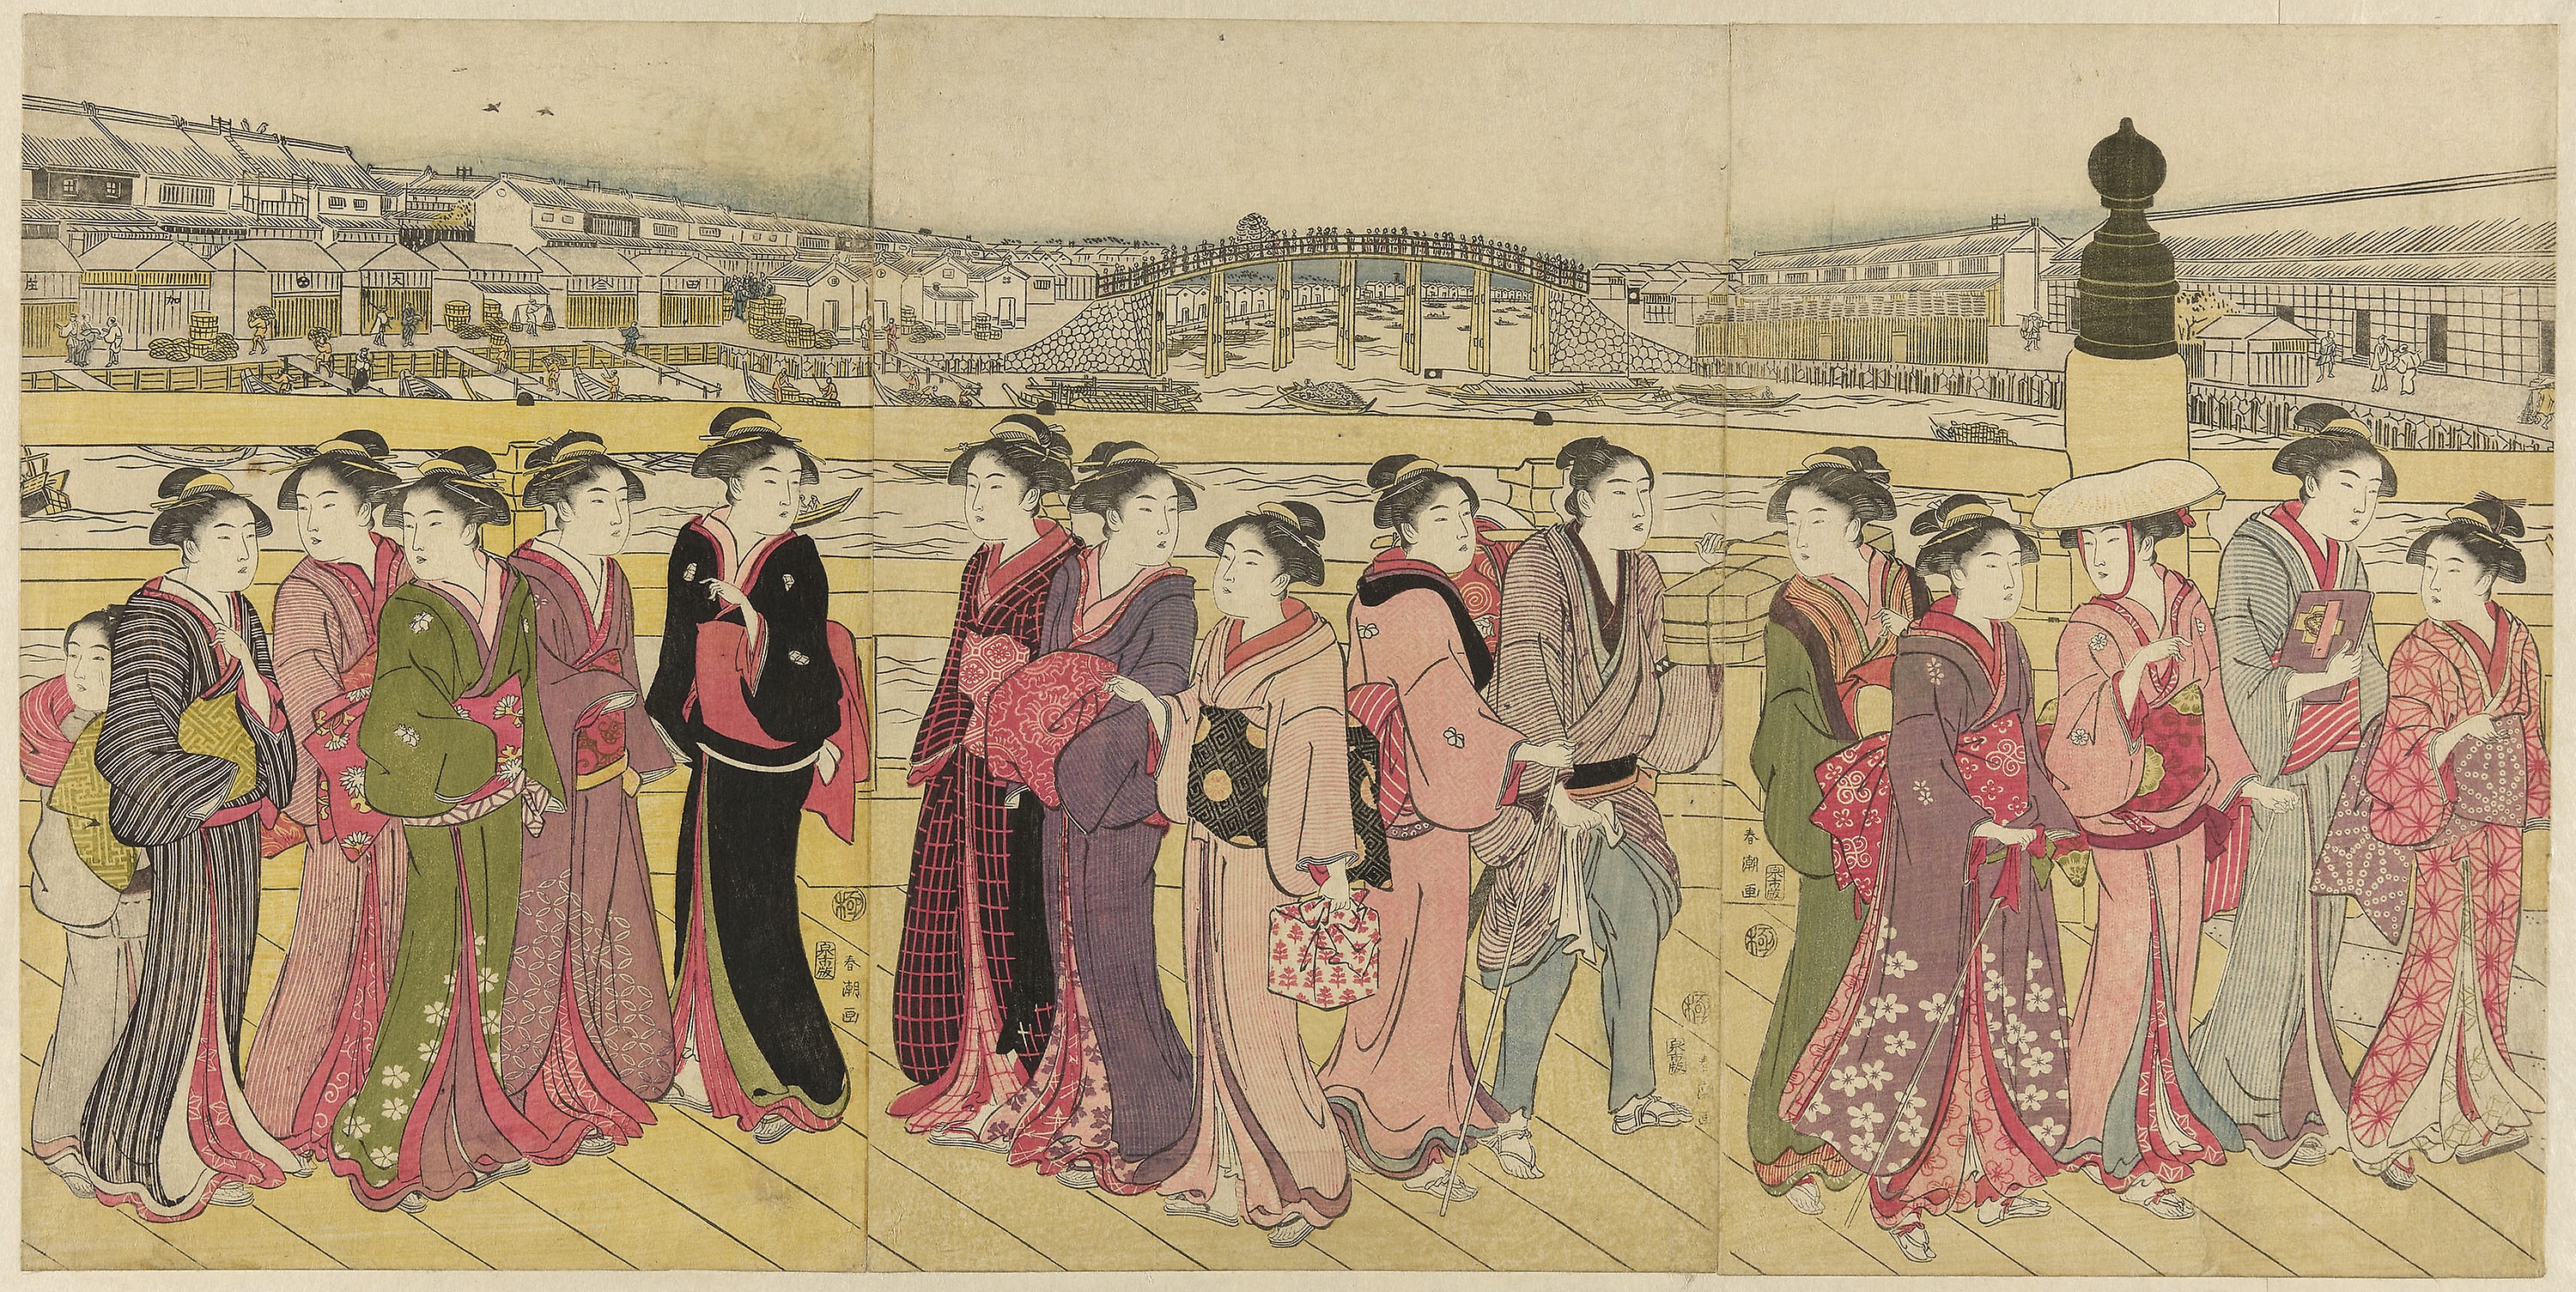
art, painting, history, textile, tapestry, illustration, Victorian fashion, costume design